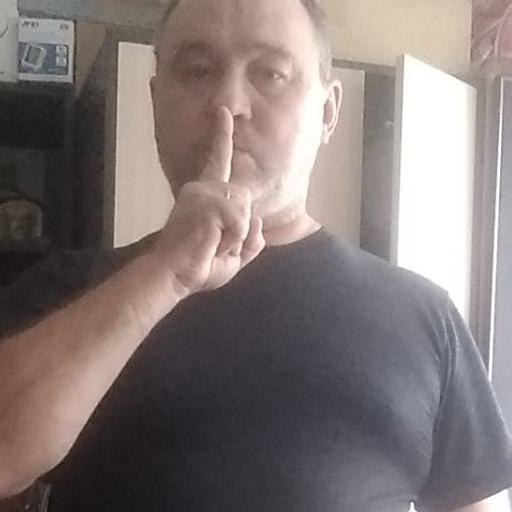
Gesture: mute